Answer in natural language. Estimate the real world distances between objects in the image. Which object is closer to dark brown dresser, simple wooden bench or Window? Choose between the following options: Window or simple wooden bench
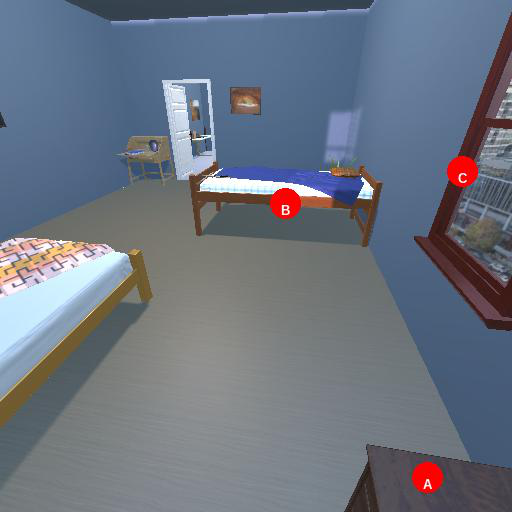
<answer>Window</answer>